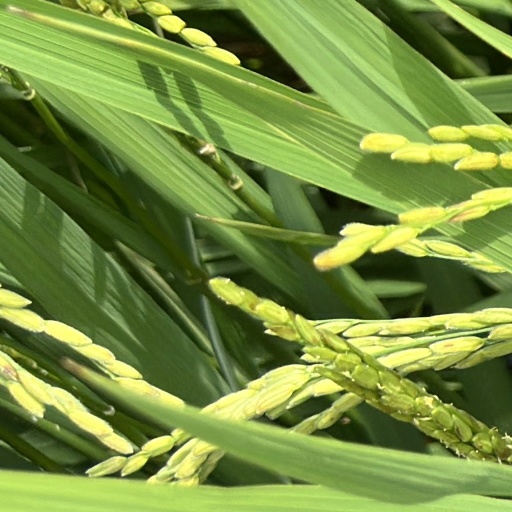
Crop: rice